Mission (LDS Church)

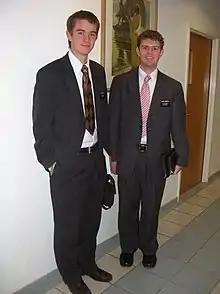
Two missionaries of The Church of Jesus-Christ of Latter-day Saints in 2008.

In May 1945 the Texas Mission was renamed the Texas Louisiana Mission. In October 1947 the Central Atlantic States Mission was formed from the East Central States Mission. This mission was headquartered at Roanoke, Virginia. In 1970 this mission was renamed the North Carolina-Virginia Mission. In 1974 it became the Virginia Roanoke Mission. It was renamed the Virginia Richmond Mission in February 1992 and currently has its headquarters in Richmond.